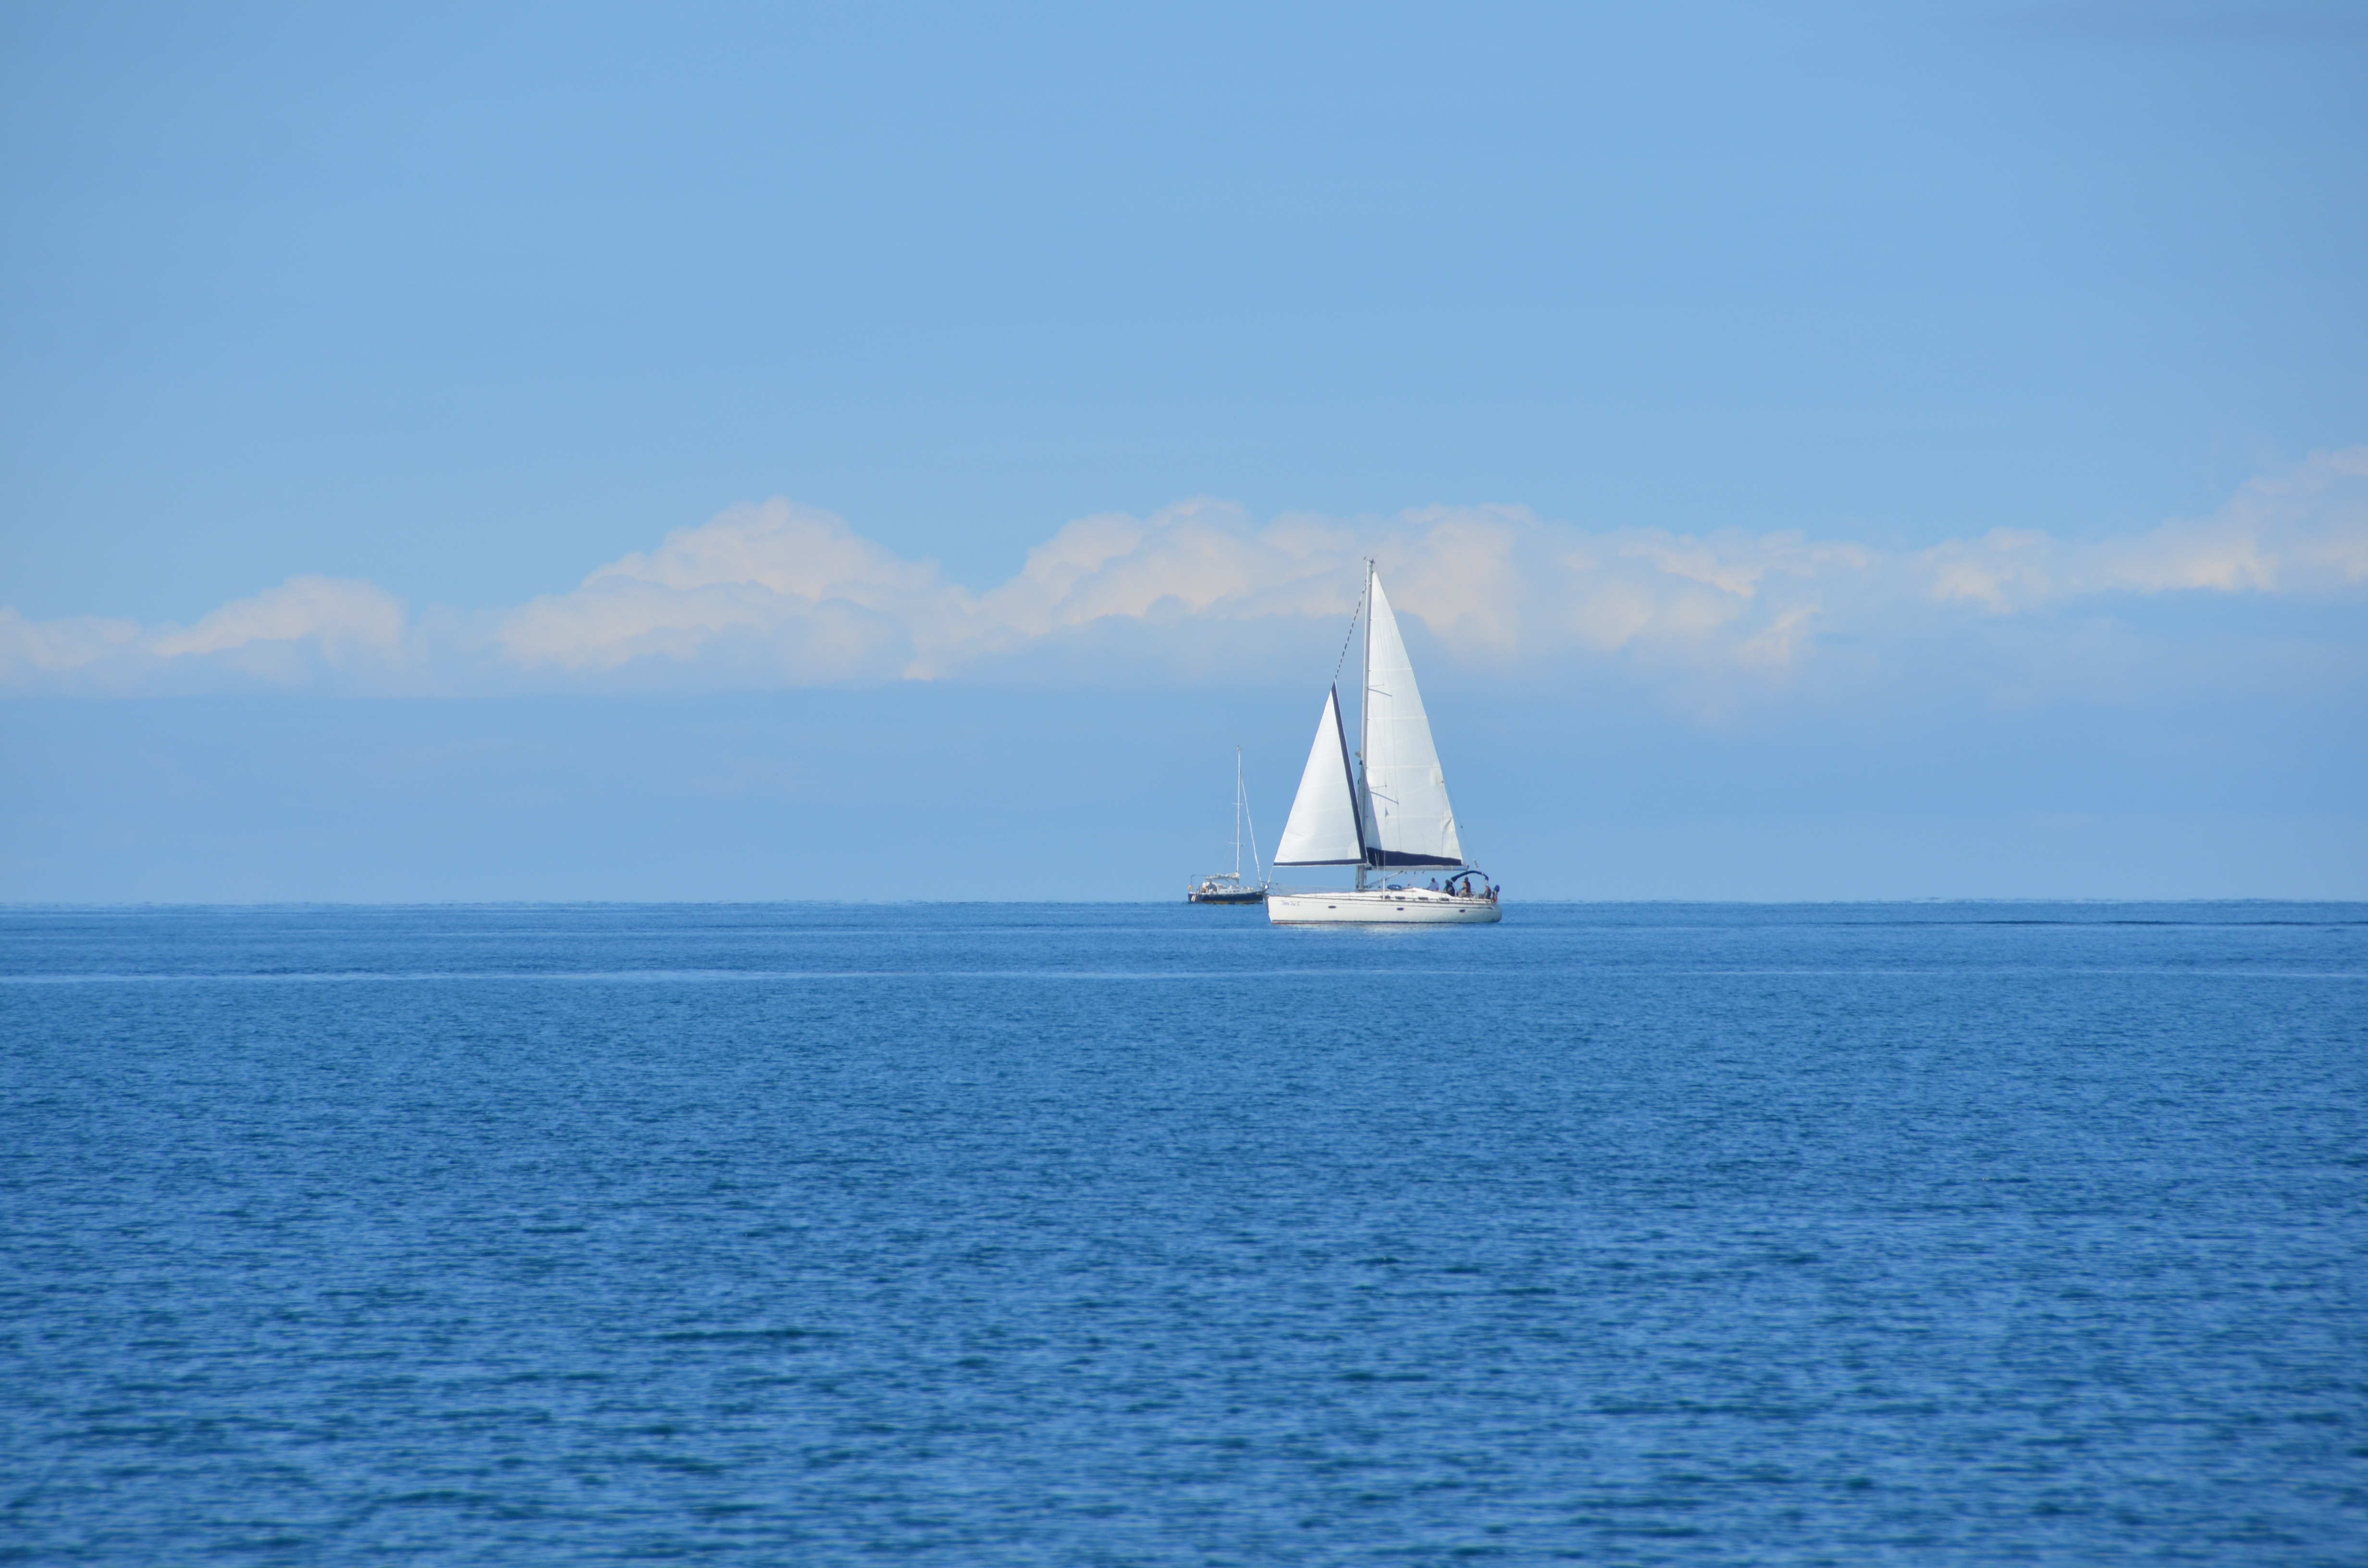
sea, water, ocean, horizon, sky, boat, wind, ship, vehicle, sailing, yacht, bay, blue, sailboat, sail, marine, watercraft, yachting, sailing ship, passenger ship